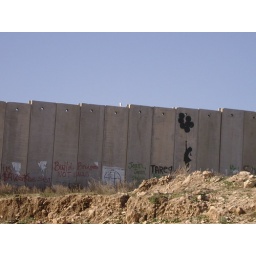
One day that little girl will cross over to the other side of the road without needing balloons.